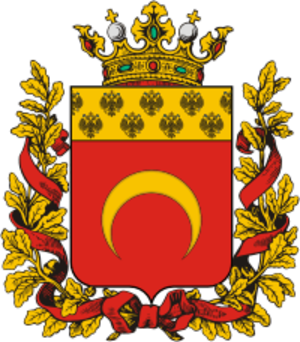
L’oblast de Semiretchie est un oblast de l'Empire russe en Asie centrale créé en 1867 avec pour capitale Verniy.